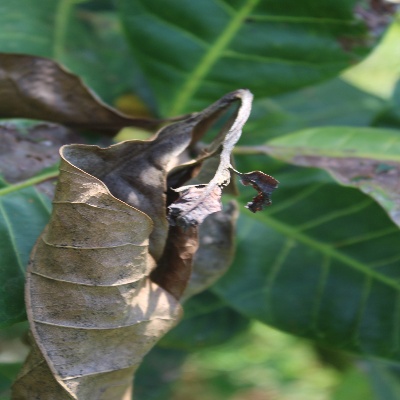
Crop: Cashew
Condition: anthracnose